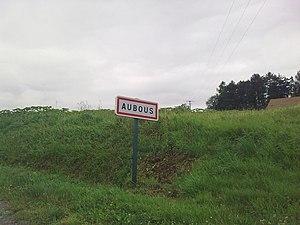
Aubous